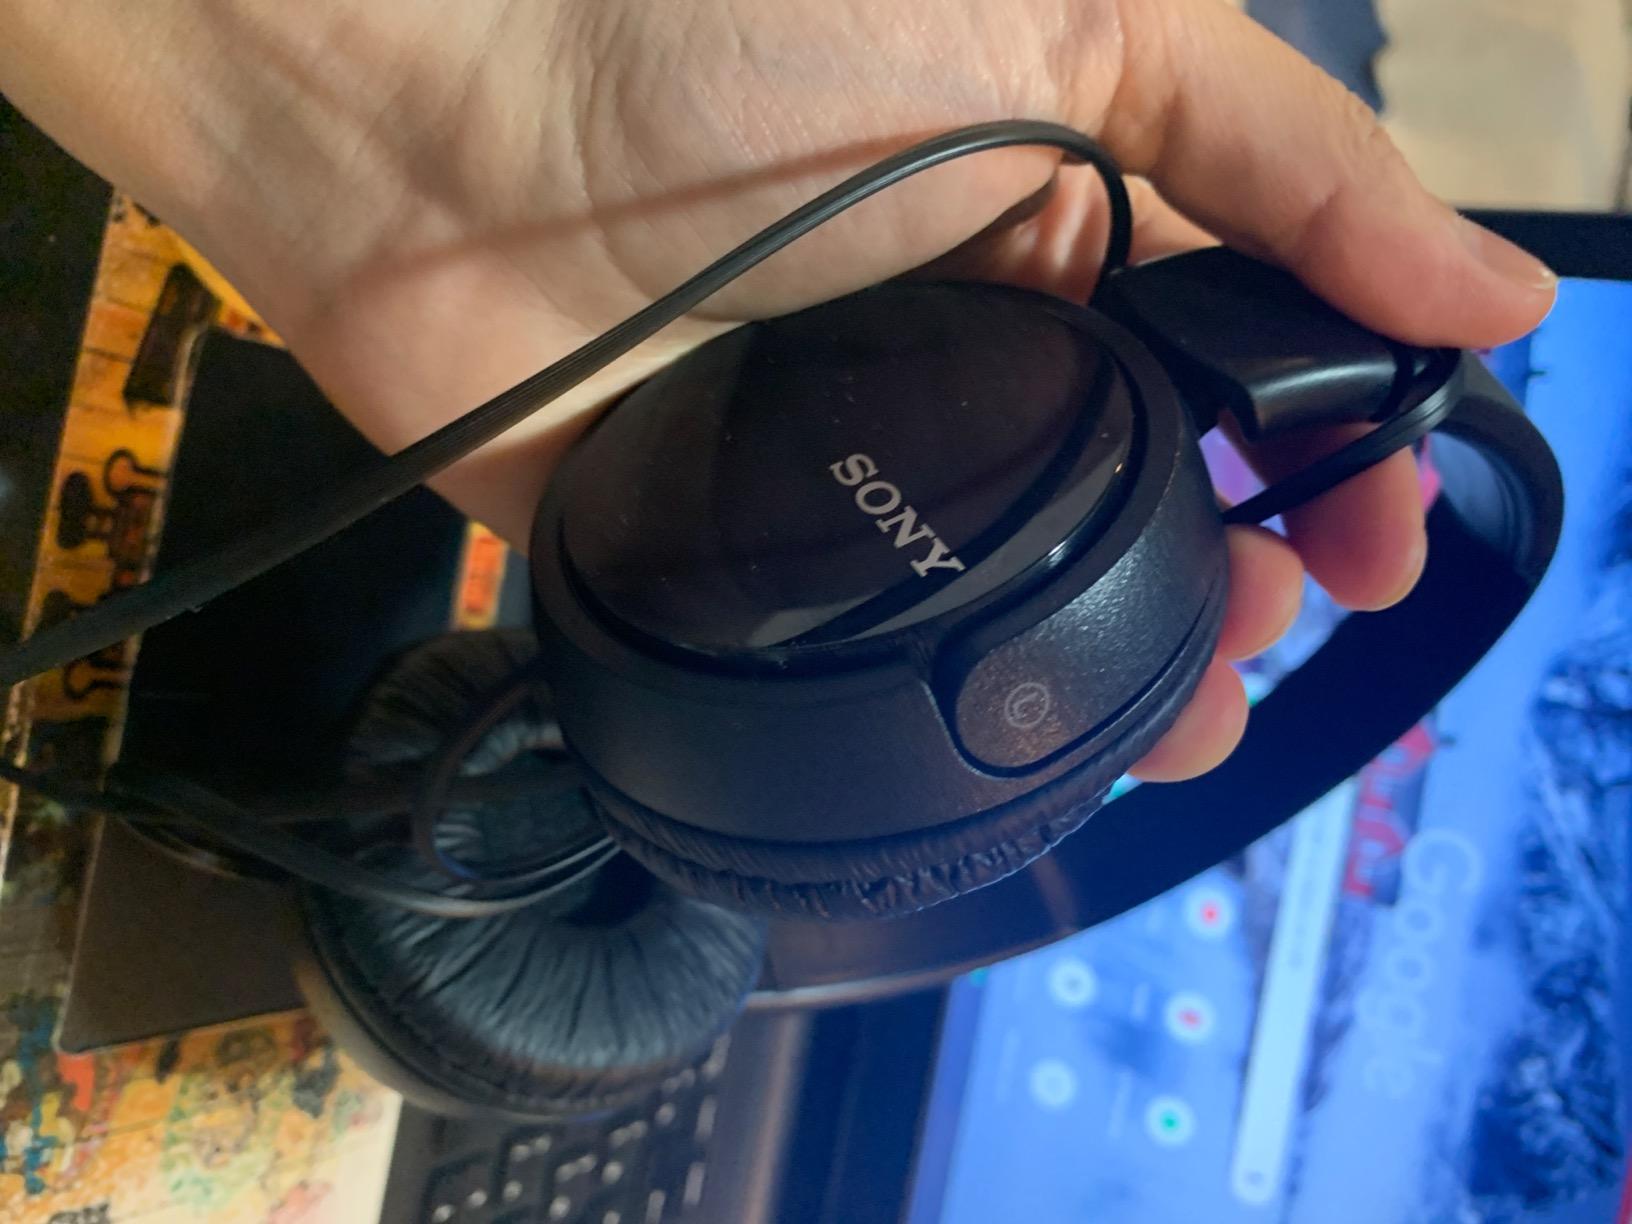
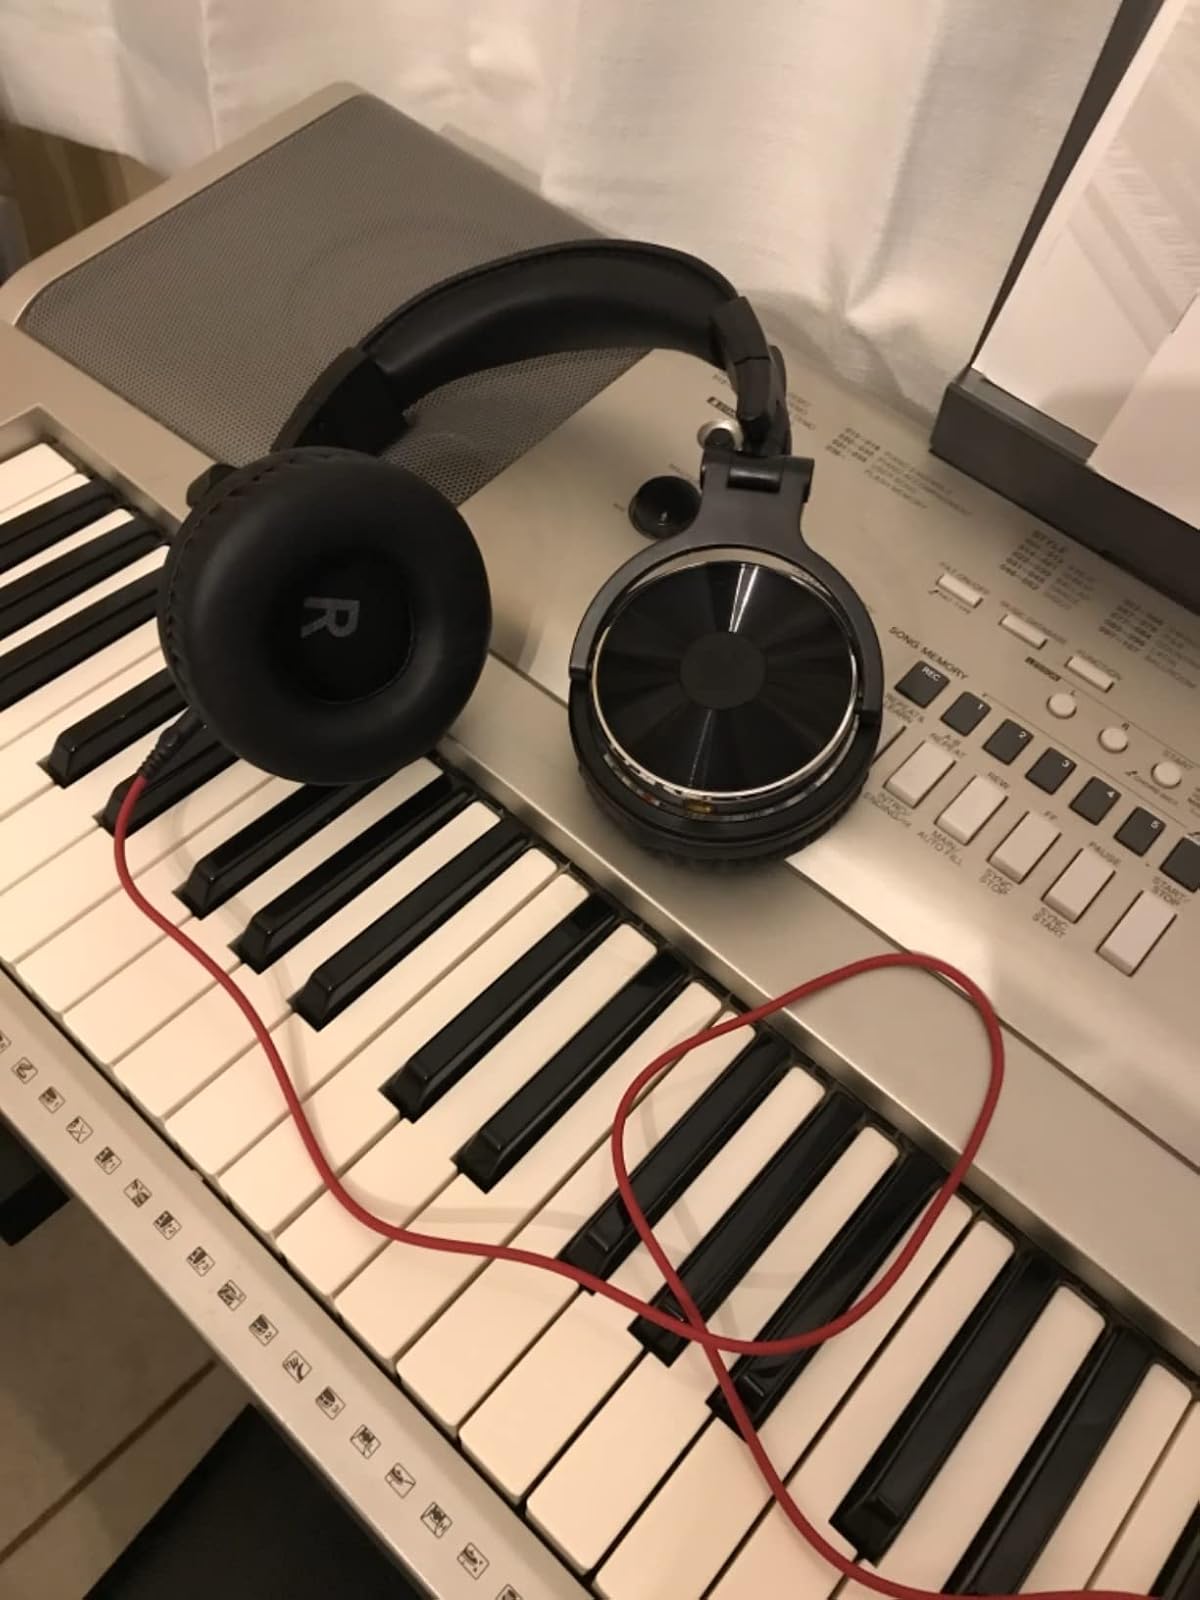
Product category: headphones
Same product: no